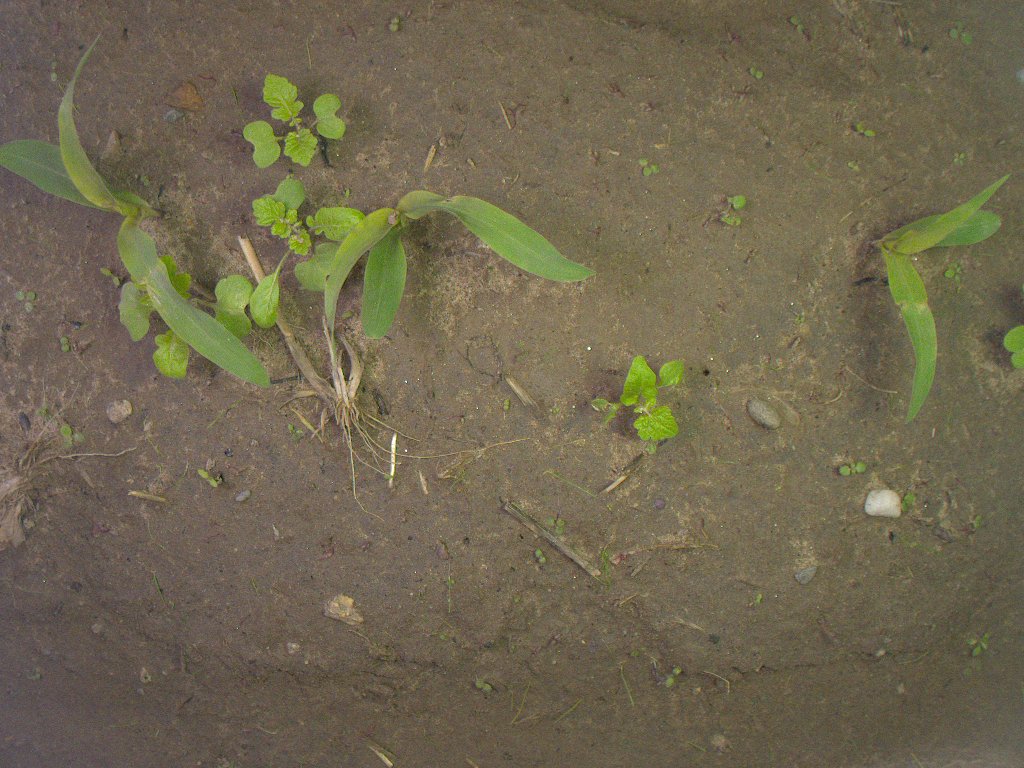
Crop: maize
Objects: maize, maize, maize, stem_maize, stem_maize, stem_maize